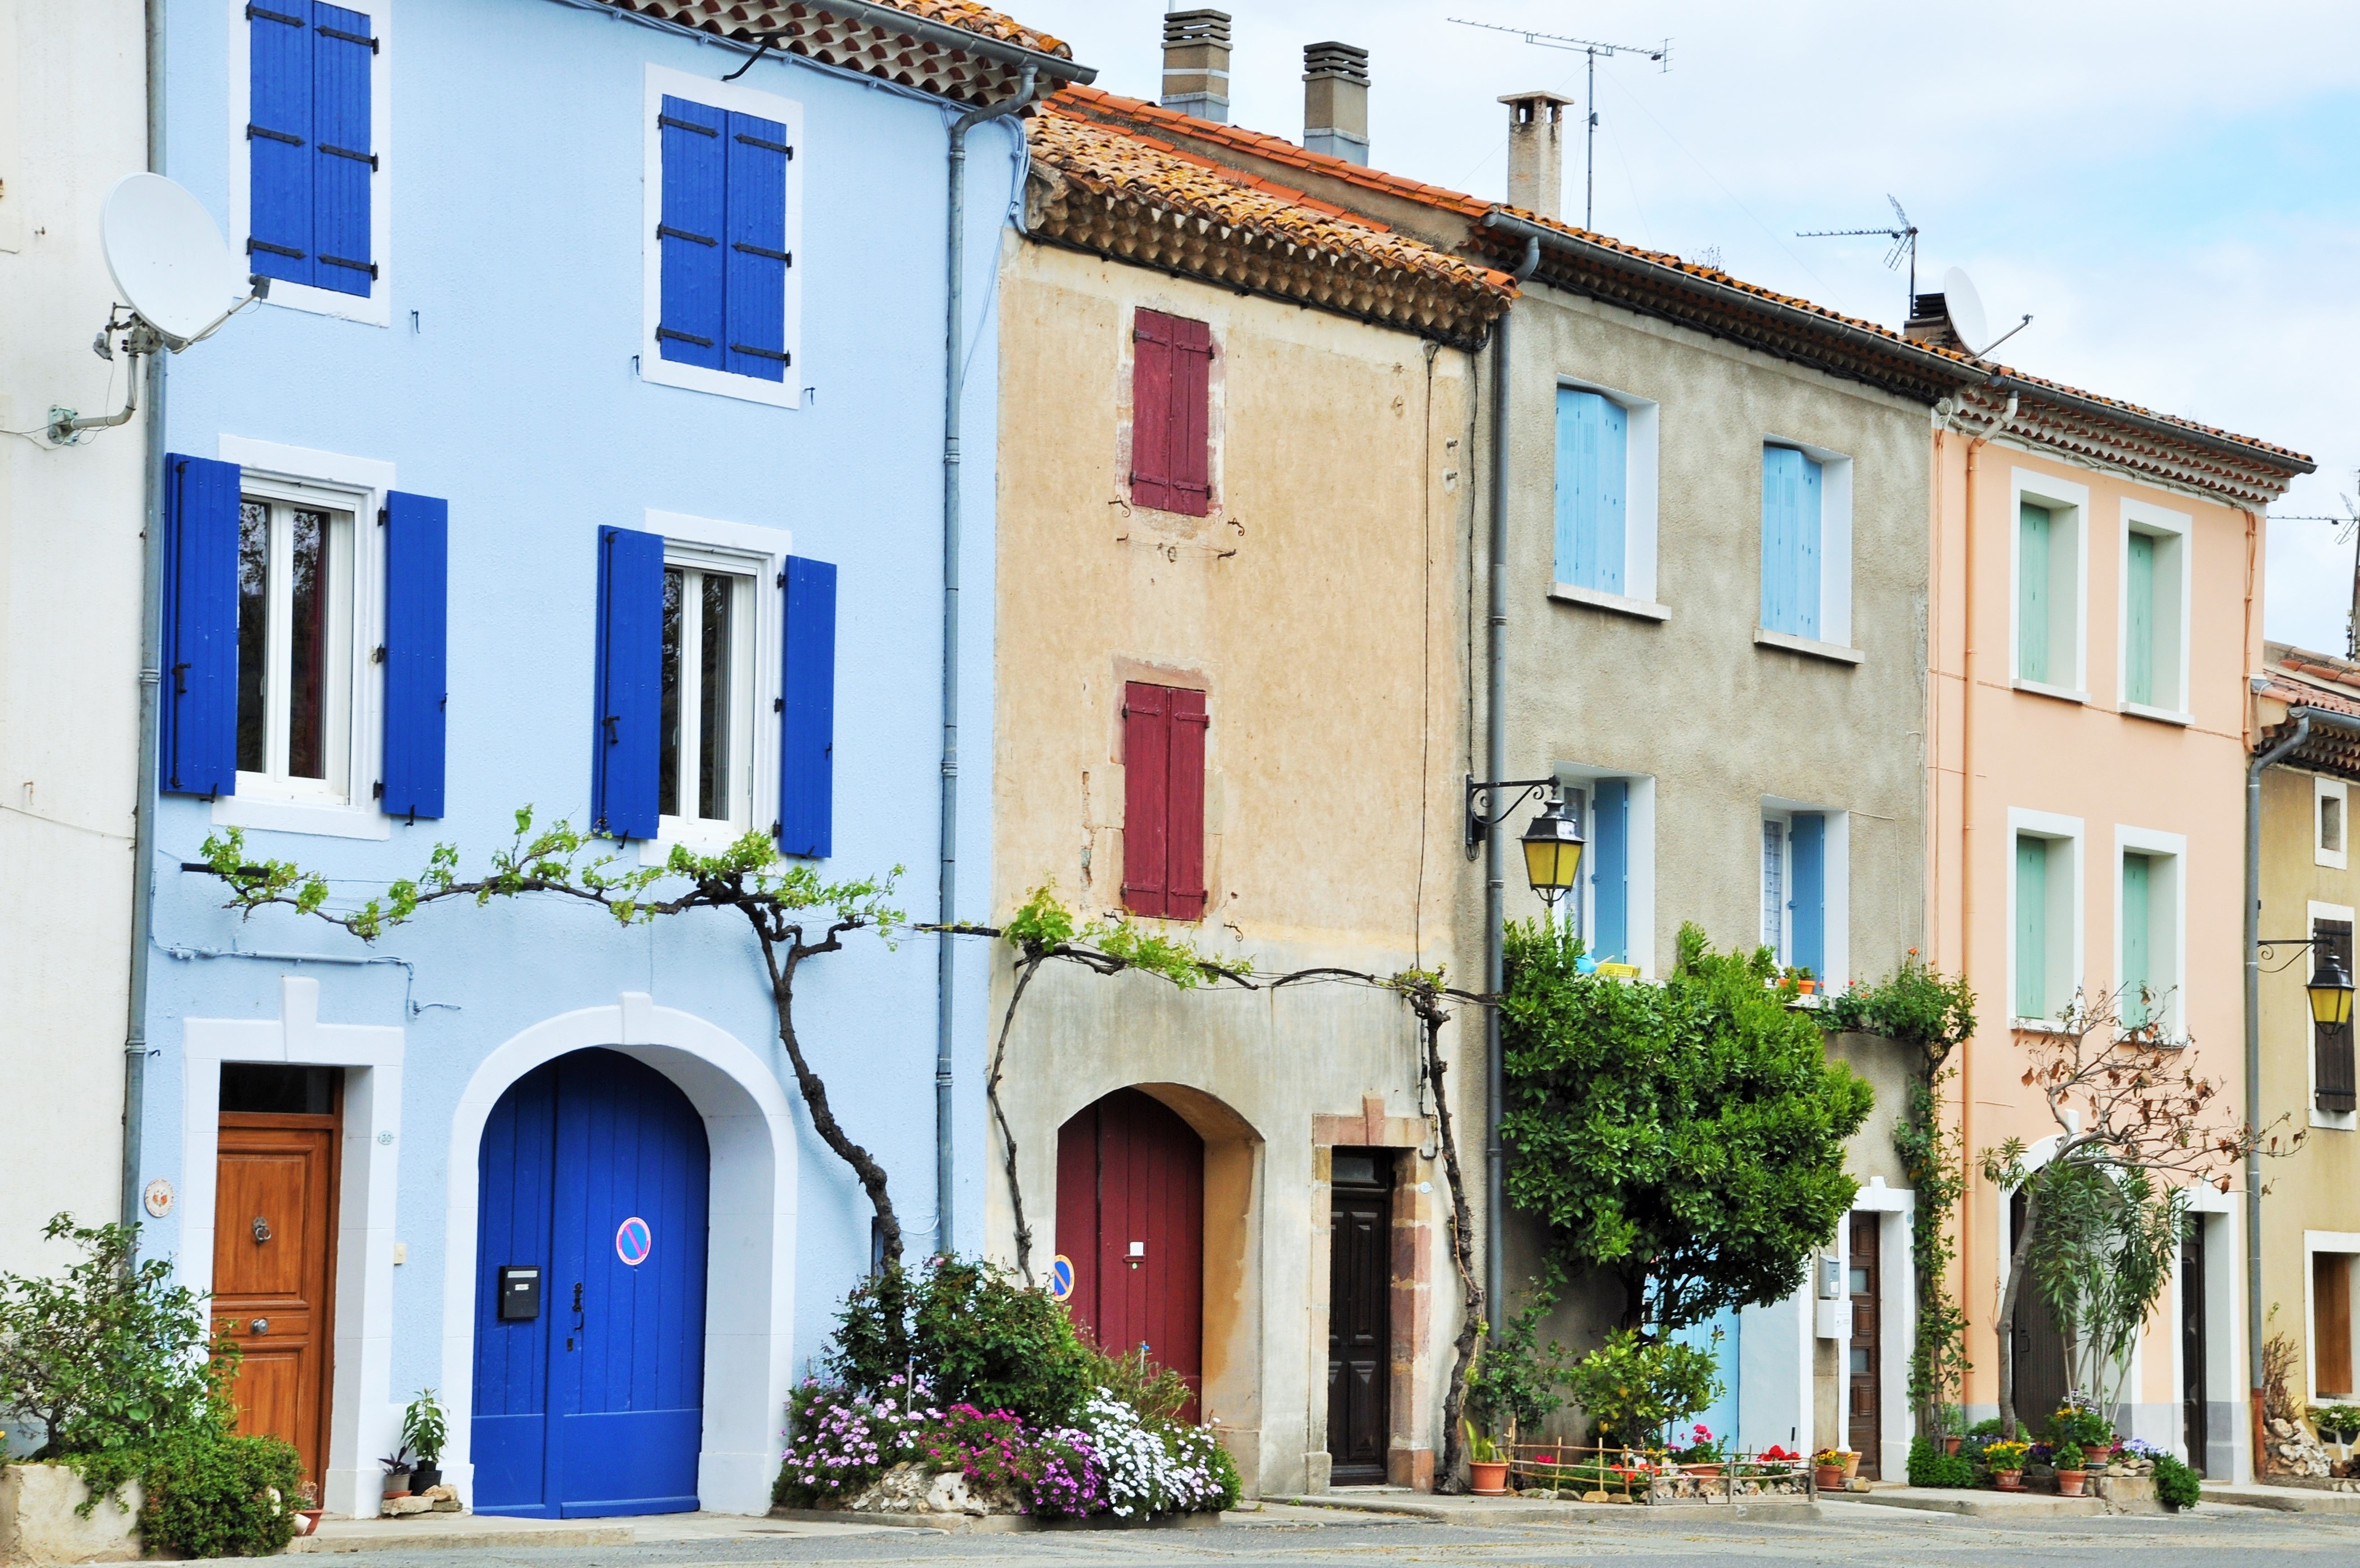
architecture, street, villa, house, town, building, city, home, wall, staircase, village, cottage, facade, property, lane, door, apartment, old house, colors, shutters, estate, entry, old houses, neighbourhood, facades, real estate, colored houses, residential area